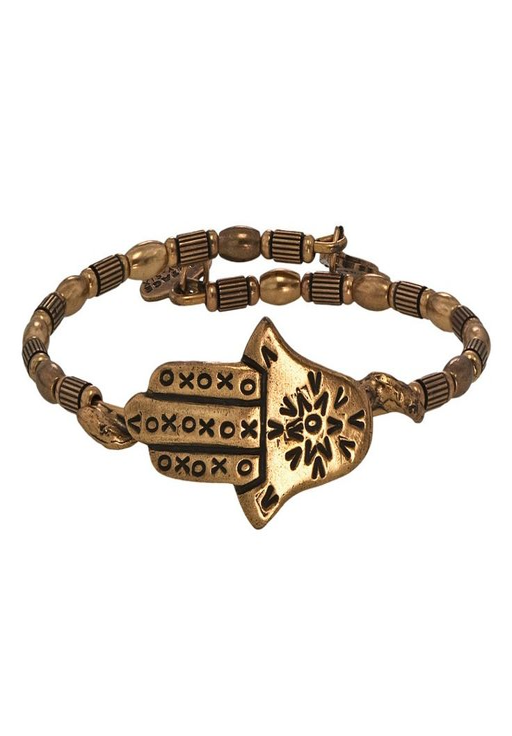
western christian holiday for me